Surfing in Australia

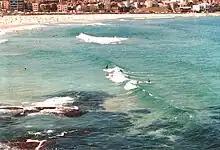
Bondi Beach surfers, 2000

No surfing is possible in many parts of northern Australia due to coral reefs subduing waves. Modern surfboard design has been shaped by both Australian and Californian developments. For many years the sport was closely associated with the surf life saving movement in Australia.